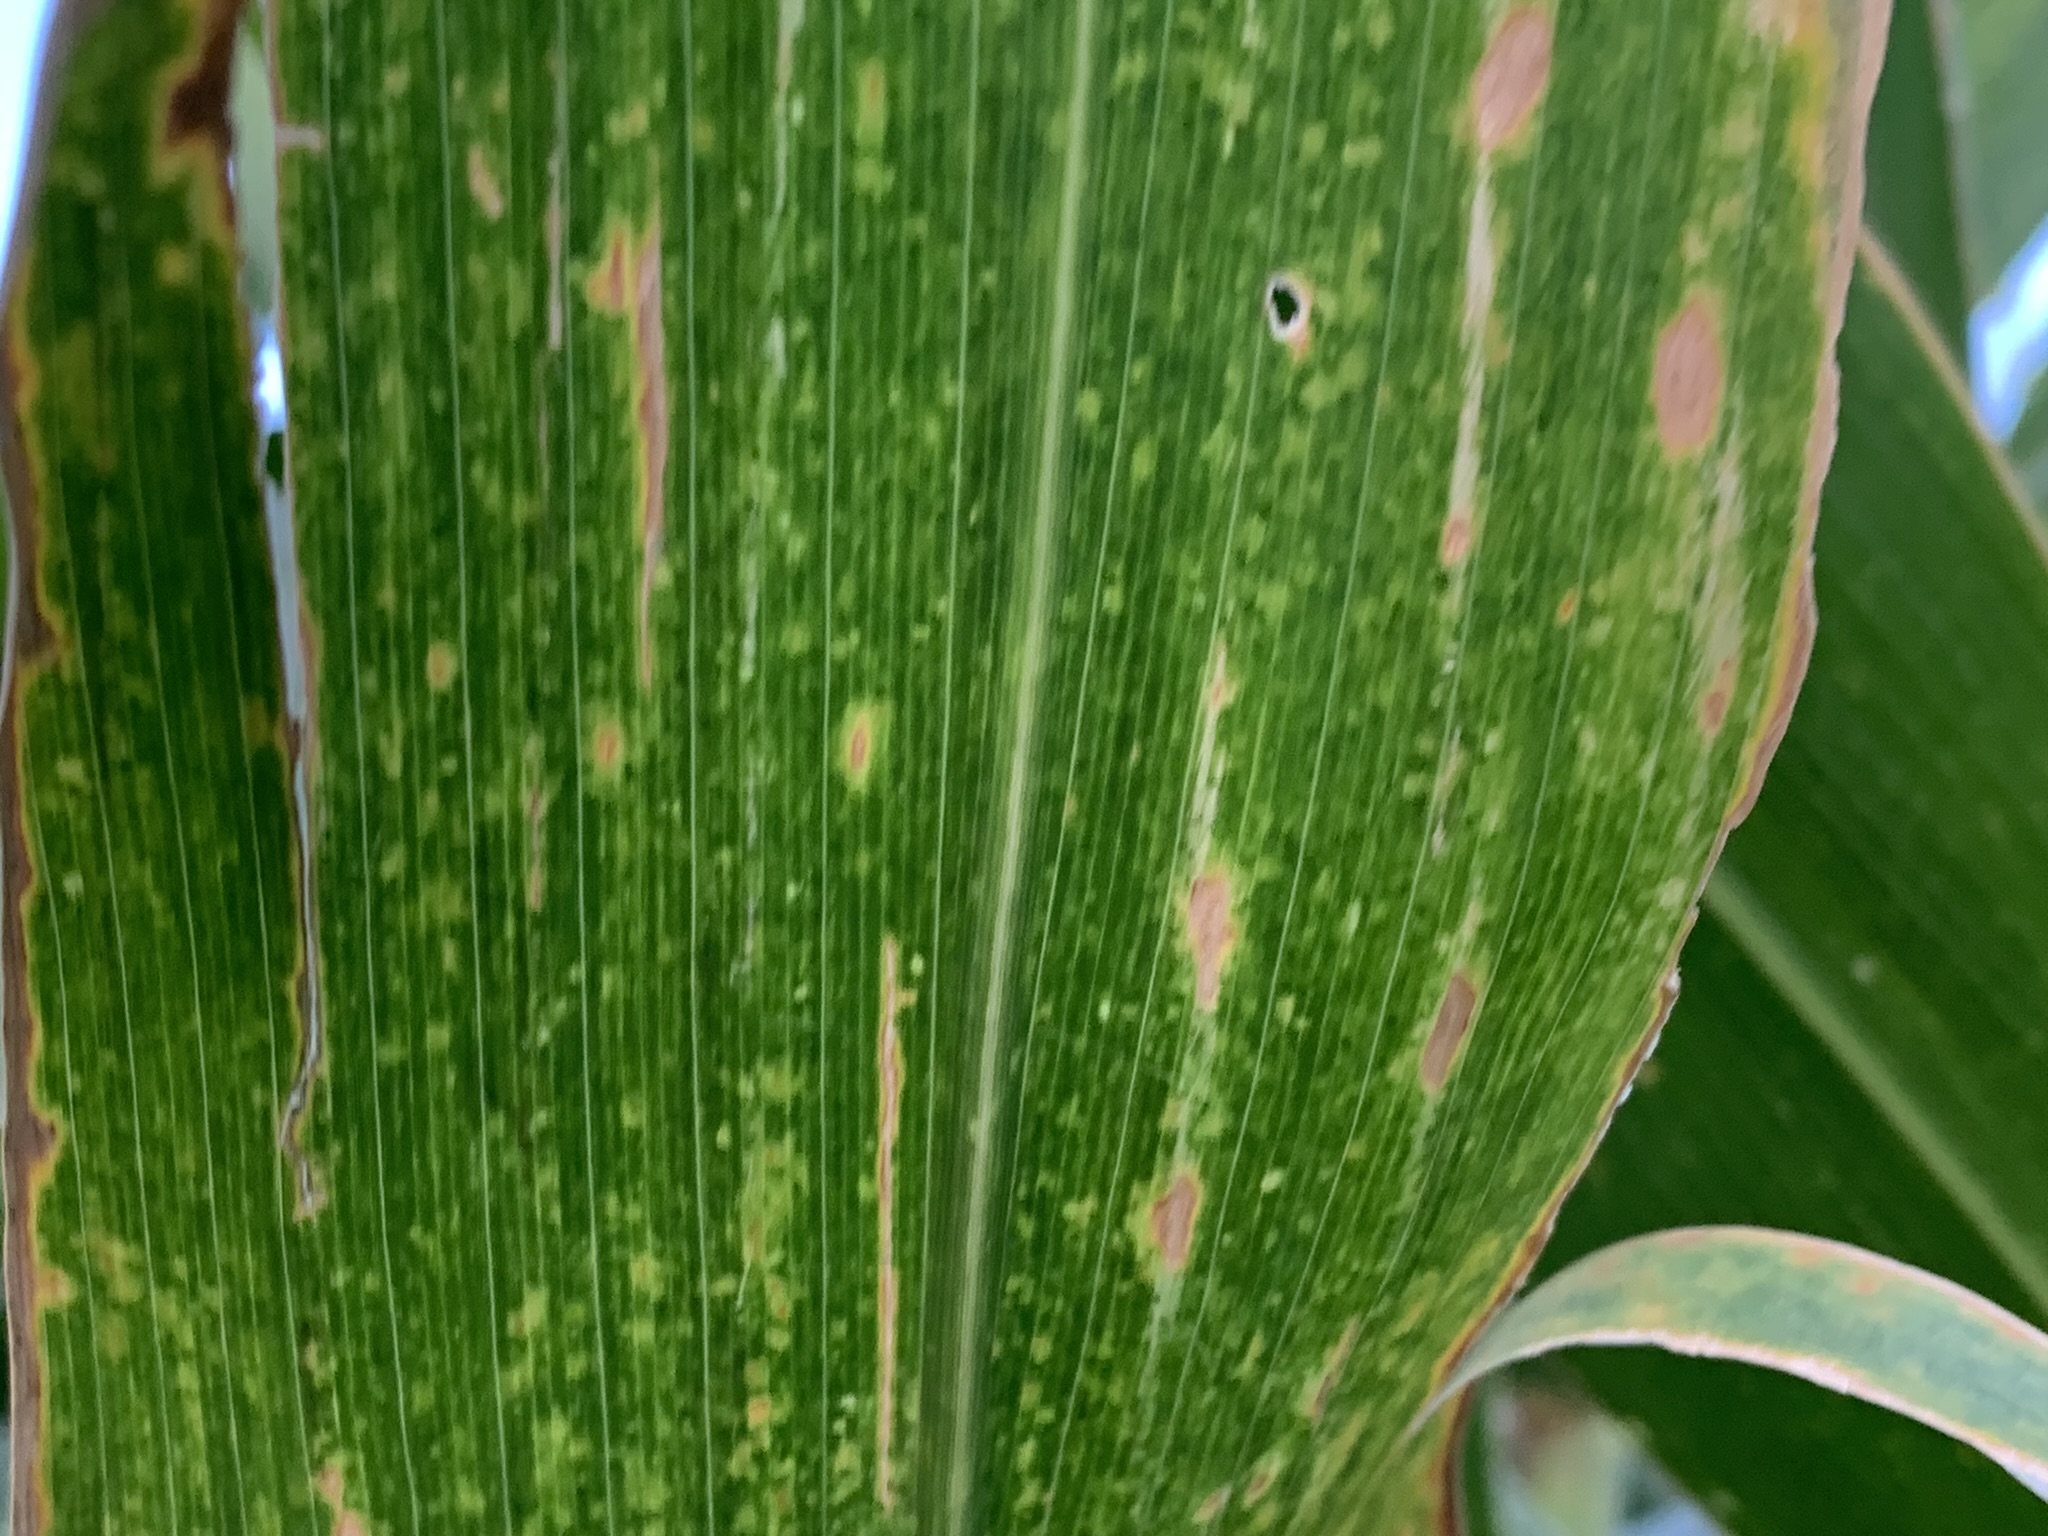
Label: MLN